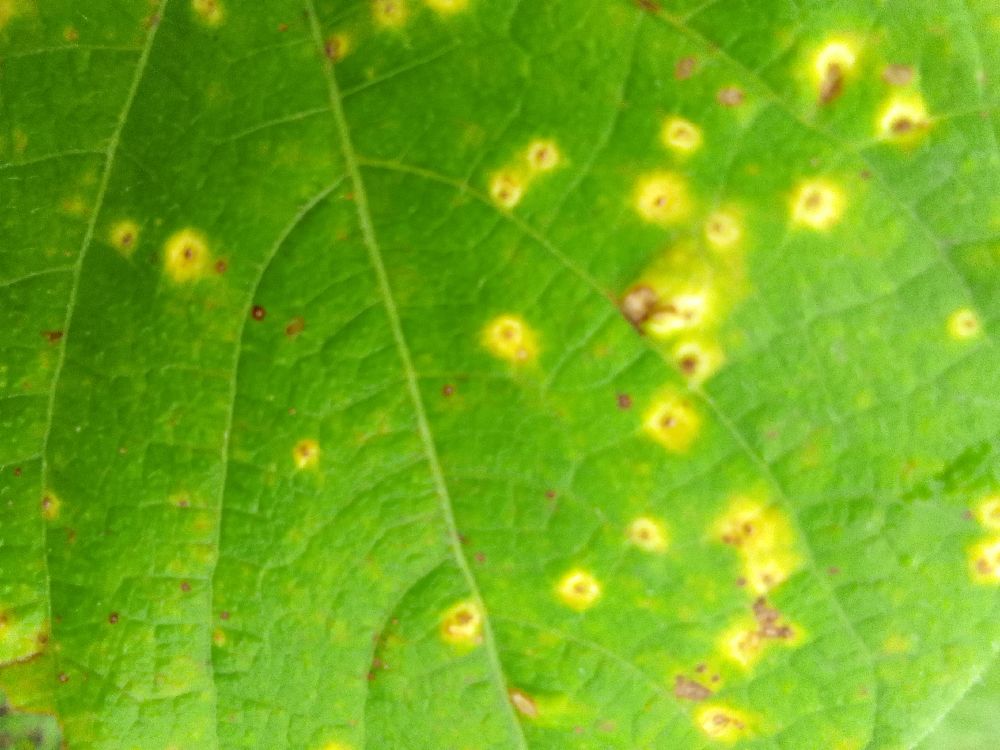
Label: rust